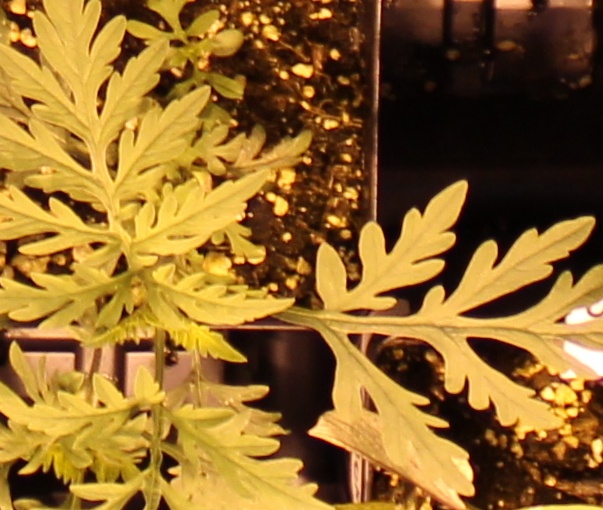
Label: Ragweed